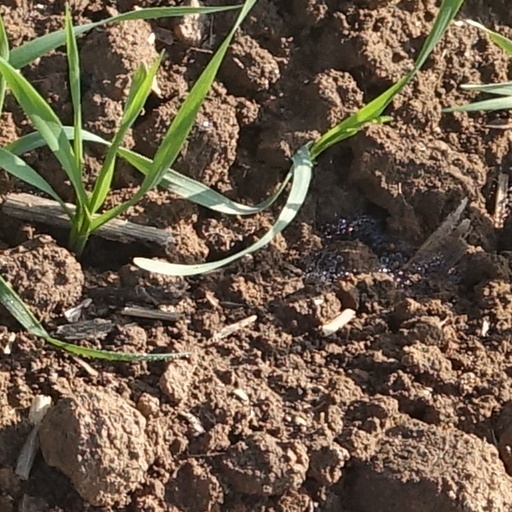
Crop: wheat